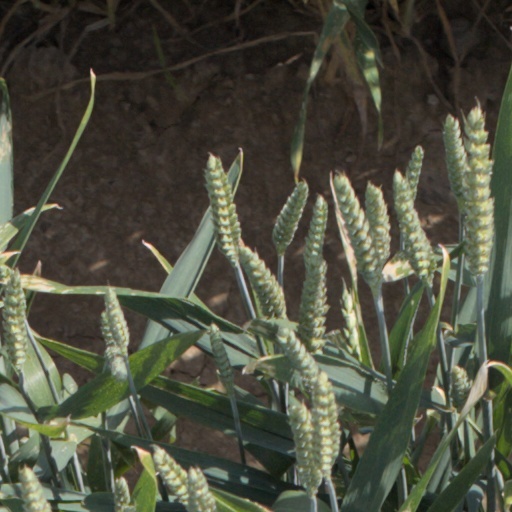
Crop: wheat